Cnemaspis psychedelica

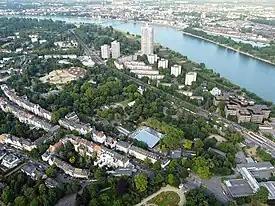
Aerial view of Cologne Zoo

In an effort to conserve Psychedelic rock geckos, a captive breeding project supported by e of Germany was initiated at Hon Me Station on Hon Khoai Island in 2014 to develop a reserve population. Initial trials in the breeding facility indicated the species was well-suited for a captive breeding project and the first young were hatched at the station in early 2015. Additionally, ranger equipment and posters highlighting the gecko's status have been provided to the local forest protection department.